The Legend of God's Gun

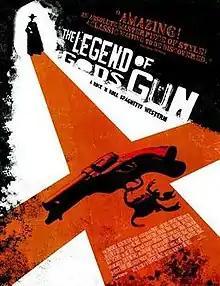
Theatrical release poster

The Legend of God's Gun is a 2007 American independent Western film celebrating the tradition of Western films and the spirit of Rock and Roll. The film is actually based on the psychedelic Western album of the same name by the band Spindrift—the album having preceded the production of the film by a number of years.